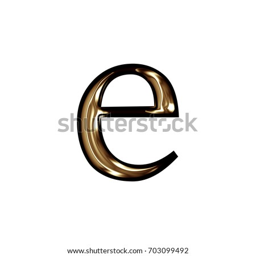
shiny gold color metallic lowercase or small letter e in a 3d illustration with a reflective metal polished surface finish and classic font style isolated on a white background with clipping path .